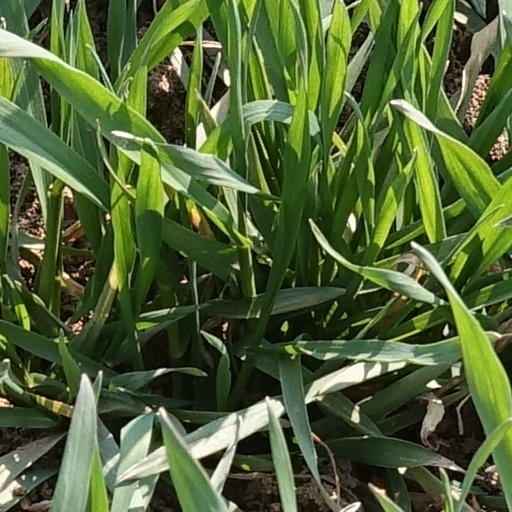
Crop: wheat